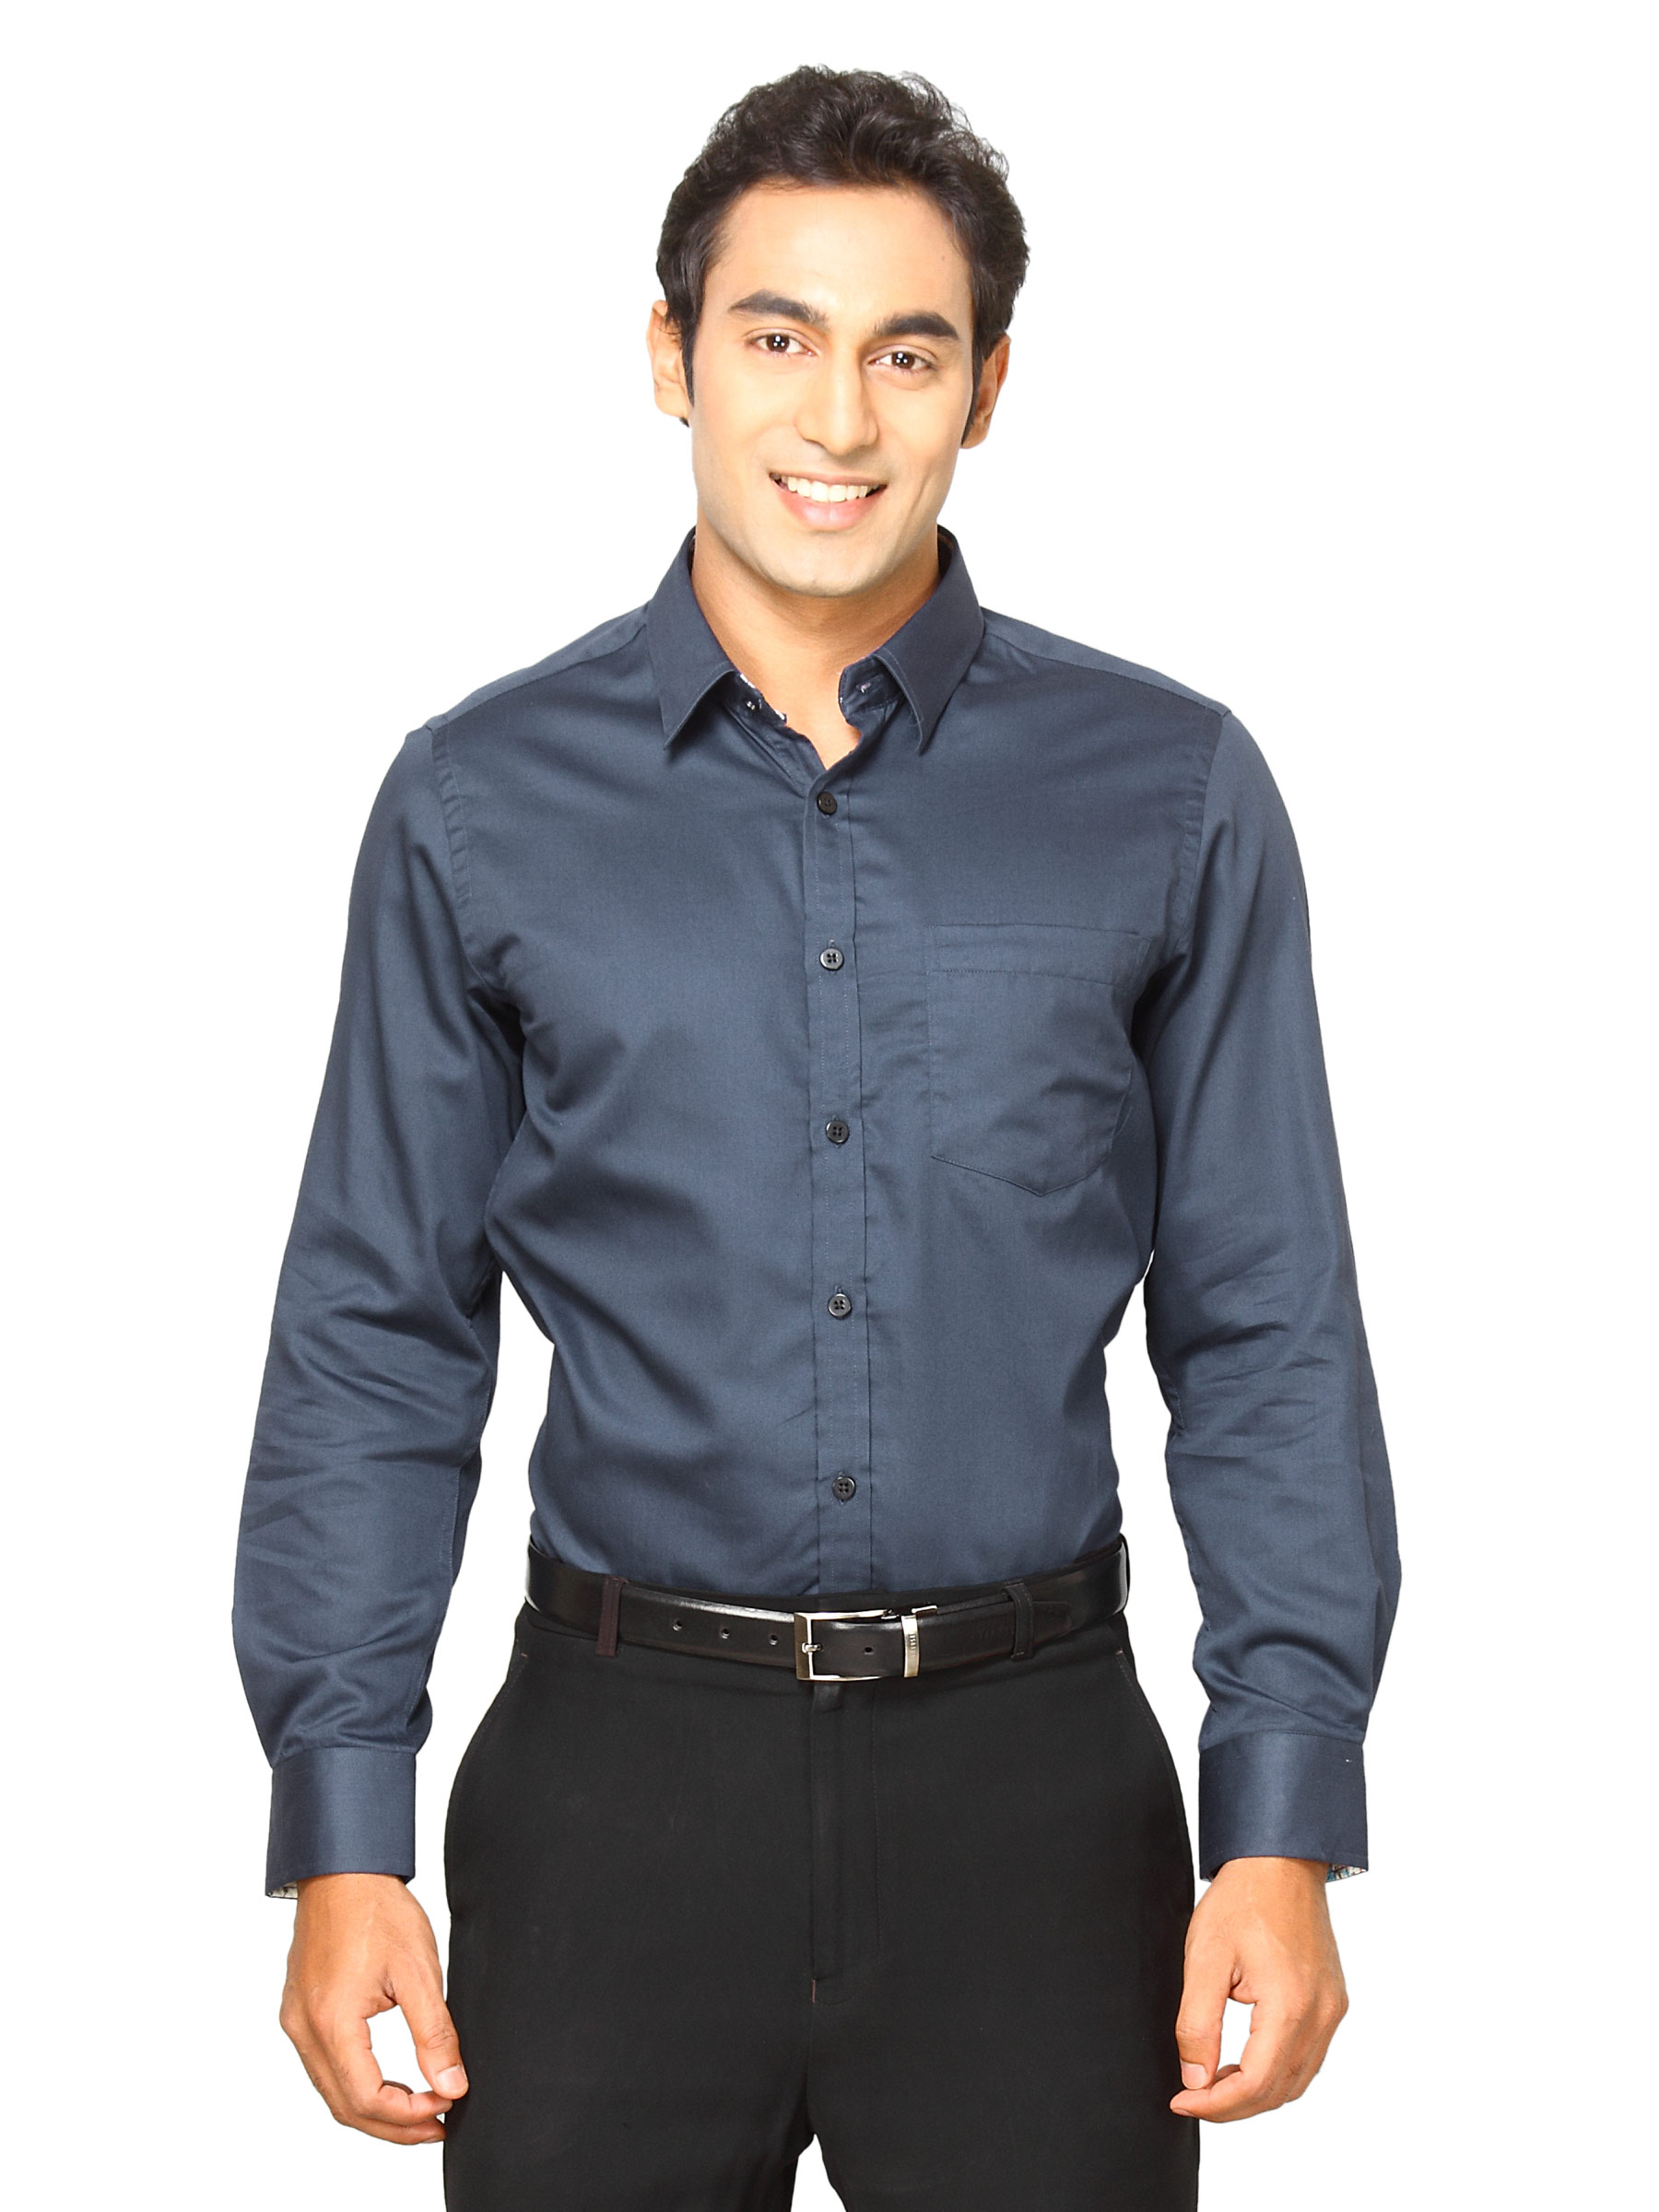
Indigo Nation Men Club Satin Hot Stepper Blue Shirts
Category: Apparel / Topwear / Shirts
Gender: Men
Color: Blue
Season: Fall 2011
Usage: Casual